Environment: real
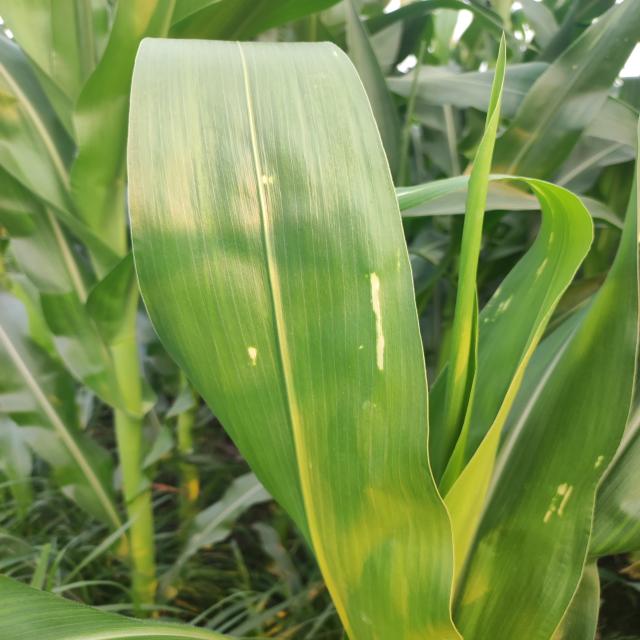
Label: northern_corn_leaf_blight